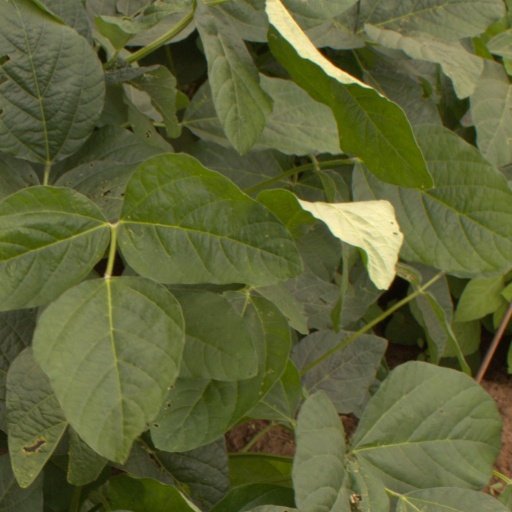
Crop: soybean